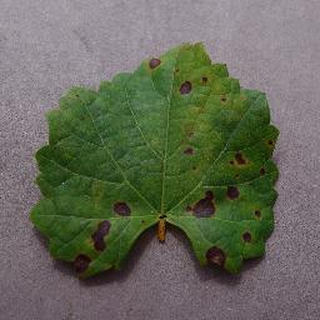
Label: grape_black_rot